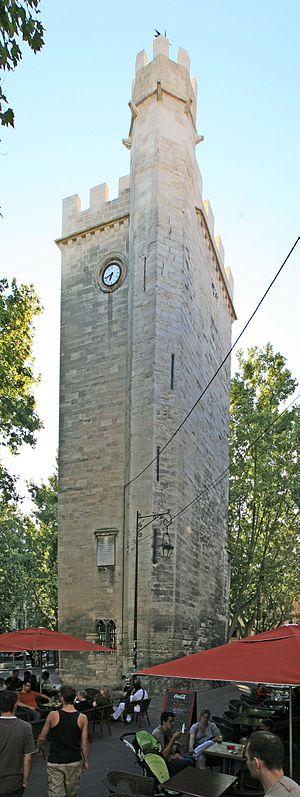
Ancienne Chapelle des Templiers (Livrée du cardinal Corsini, dite Livrée de Florence), Avignon, Vaucluse, France
Nicolas de Besse, neveu de Clément VI, cousin du cardinal Pierre Roger de Beaufort, futur Grégoire XI, évêque de Limoges, cardinal-diacre de Sainte-Marie à Via Lata, dit le cardinal de Limoges.